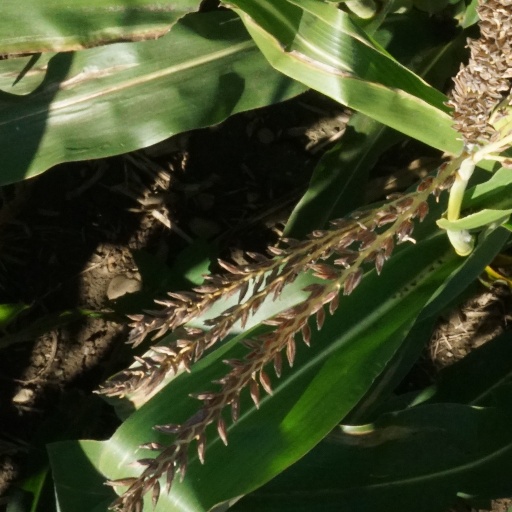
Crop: maize; corn